1948 United States presidential election

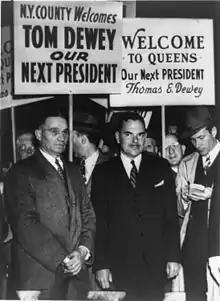
Dewey during a campaign tour in New York

Meanwhile, the Democratic Party fragmented. A new Progressive Party (the name had been used earlier by Theodore Roosevelt in 1912 and Robert M. La Follette in 1924) was created afresh in 1948, with the nomination of Henry A. Wallace, who had served as Secretary of Agriculture, Vice President of the United States, and Secretary of Commerce under Franklin D. Roosevelt. In 1946, President Truman fired Wallace as Secretary of Commerce when Wallace publicly opposed Truman's firm moves to counter the Soviet Union in the Cold War. Wallace's 1948 platform opposed the Cold War, including the Marshall Plan and Truman Doctrine. The Progressives proposed stronger government regulation and control of Big Business. They also campaigned to end discrimination against blacks and women, backed a minimum wage, and called for the elimination of the House Un-American Activities Committee, which was investigating the possibility of communist spies within the government and labor unions. Wallace and his supporters charged that the committee was violating the civil liberties of government workers and labor unions. The Progressives also generated a great deal of controversy because of the widespread belief that they were secretly controlled by Communists who were more loyal to the Soviet Union than the United States. Wallace himself denied being a Communist, but he repeatedly refused to disavow their support and, at one point, was quoted as saying that the "Communists are the closest thing to the early Christian martyrs." Walter Reuther, the president of the influential United Auto Workers union, strongly opposed Wallace's candidacy, stating that "people who are not sympathetic with democracy in America are influencing him." Philip Murray, the president of the Congress of Industrial Organizations (CIO), stated in April 1948 that "the Communist Party is directly responsible for the creation of the third party [Progressive Party] in the United States."